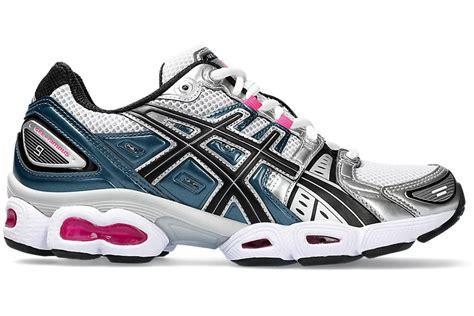
Brand: Asics
Model: Gel Nimbus 9